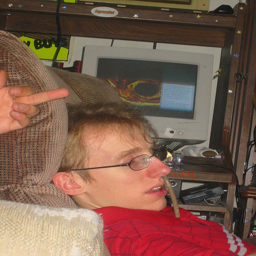
A young man wearing glasses being flipped off by a hand.
A young man being given the bird by an unidentified finger.
A young man resting has another person revealing offensive hand gestures next to him.
A young man relaxing on a sofe with a friend.
A boy has fallen asleep in the chair while an anonymous hand flips him off.